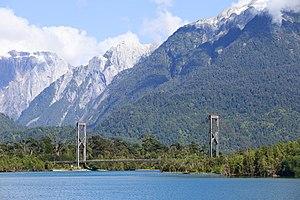
Cette liste de ponts du Chili a pour vocation de présenter une liste de ponts remarquables du Chili, tant par leurs caractéristiques dimensionnelles, que par leur intérêt architectural ou historique.